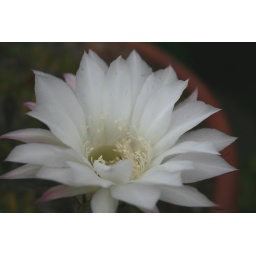
Photos of the flowers around my aunt's house